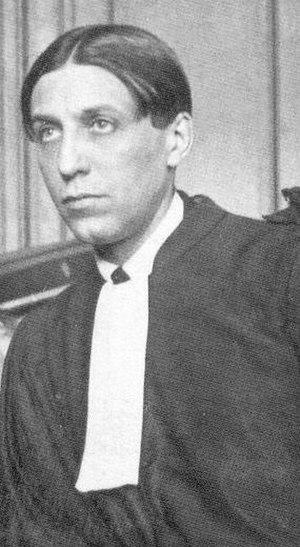
Cet article présente la liste des membres de l'Académie française, rangée par ordre chronologique de leur élection à chaque fauteuil. Cette liste est précédée d'une liste réduite portant uniquement sur les membres actuels et présentée successivement selon quatre modes de rangement : par ordre alphabétique, par numéro de fauteuil, par date d'élection et par date de naissance.
Maurice Garçon, né le 25 novembre 1889 à Lille et mort le 29 décembre 1967 à Paris, est un avocat, essayiste, parolier, romancier, polygraphe et historien français.
En droit, l'avocat est un juriste dont les fonctions traditionnelles sont de conseiller, représenter, d'assister et de défendre ses clients, personnes physiques ou morales, en justice, en plaidant pour faire valoir leurs droits et, plus généralement, pour les représenter. Par ailleurs, l'avocat s'acquitte d'une fonction de conseil mais aussi de rédacteur d'actes.